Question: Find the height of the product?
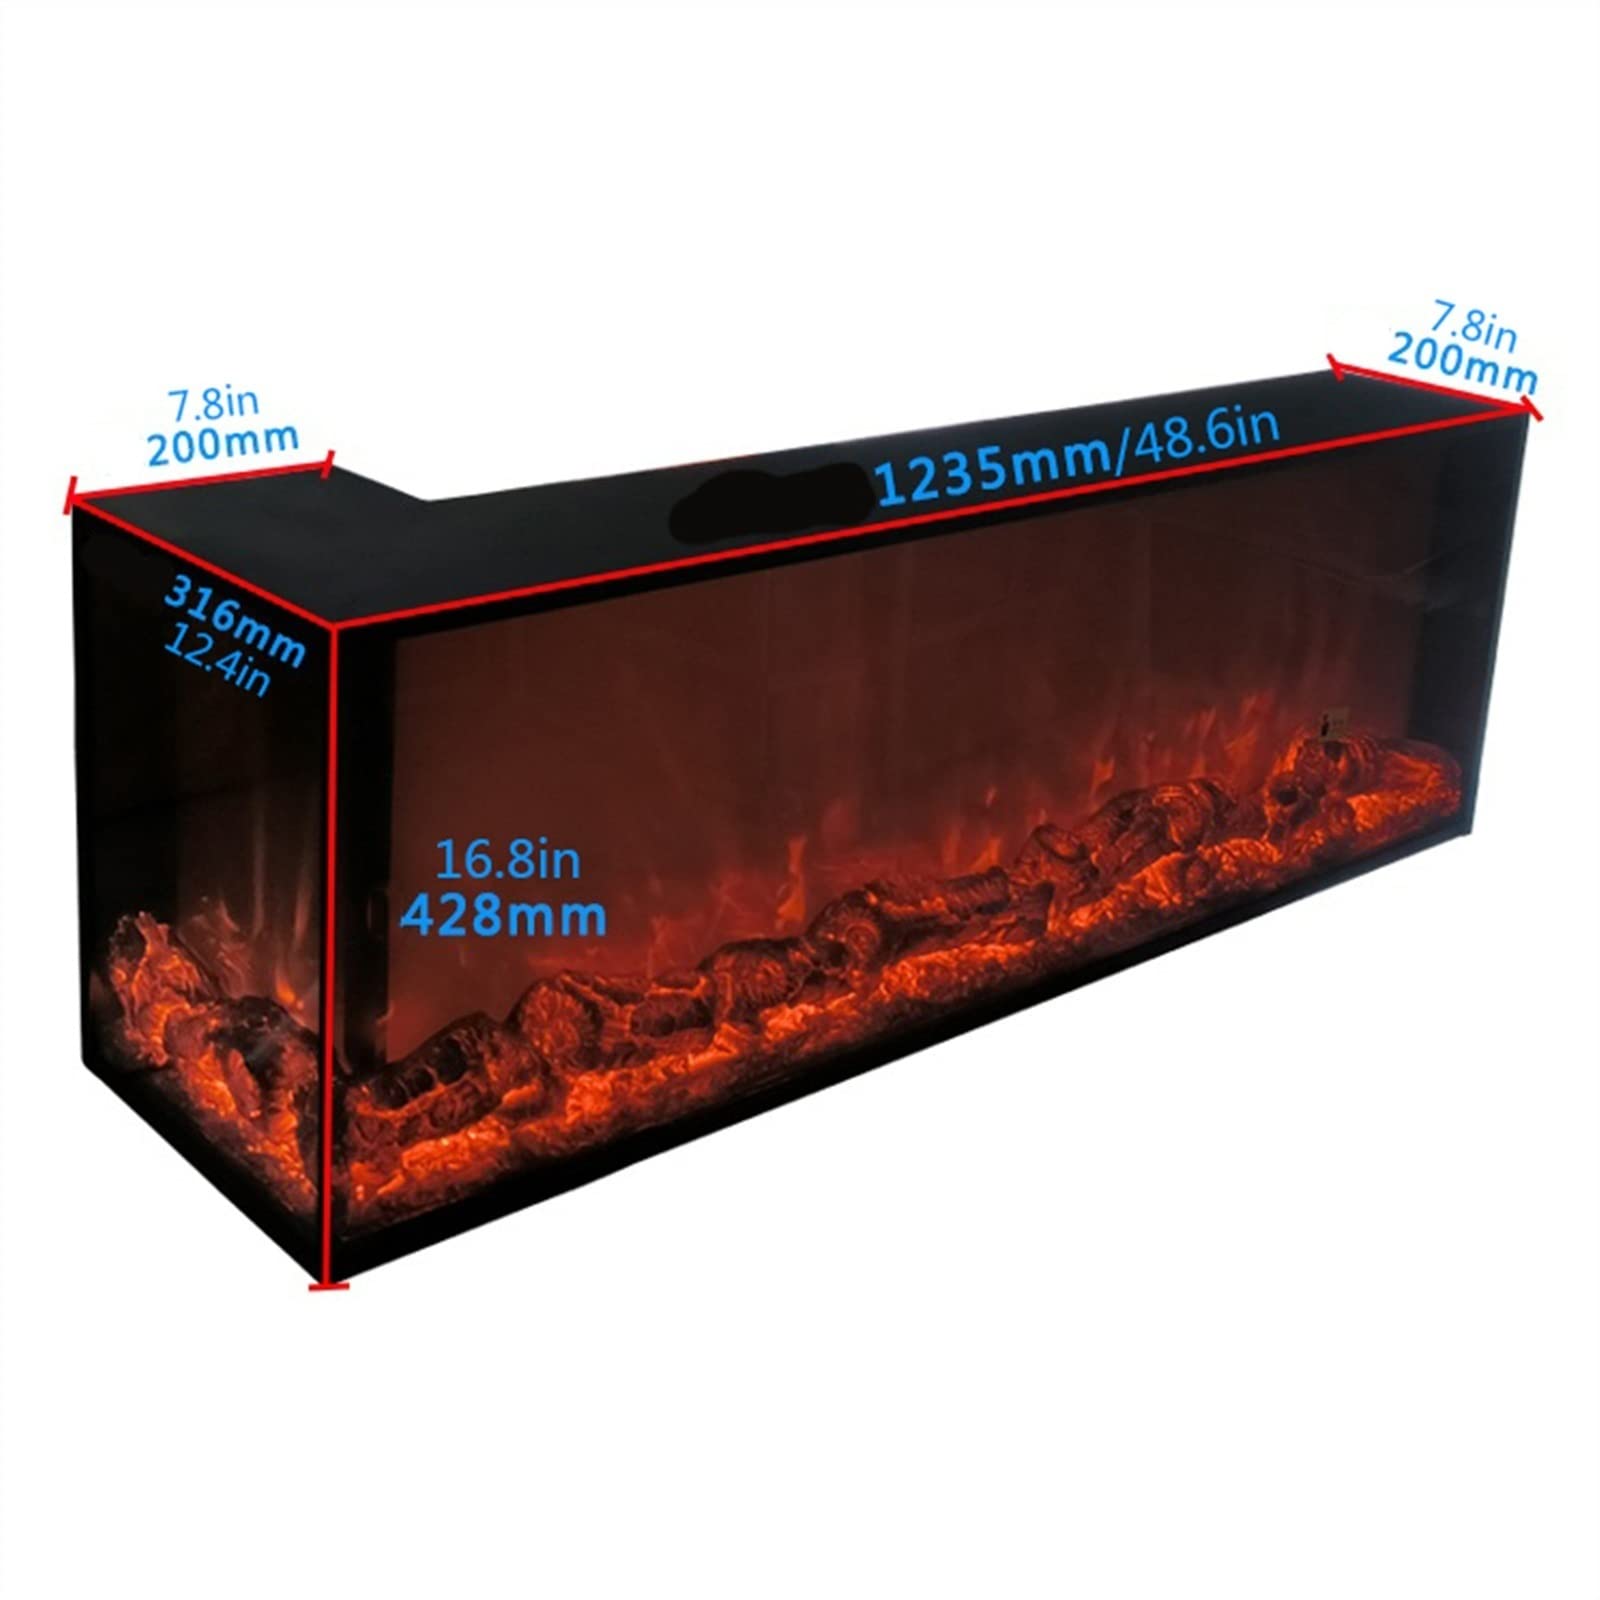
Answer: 428.0 millimetre